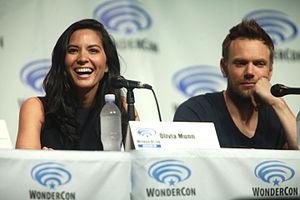
Olivia Munn, de son vrai nom Lisa Olivia Munn, née le 3 juillet 1980 à Oklahoma City, en Oklahoma, aux États-Unis, est un mannequin et actrice américaine.